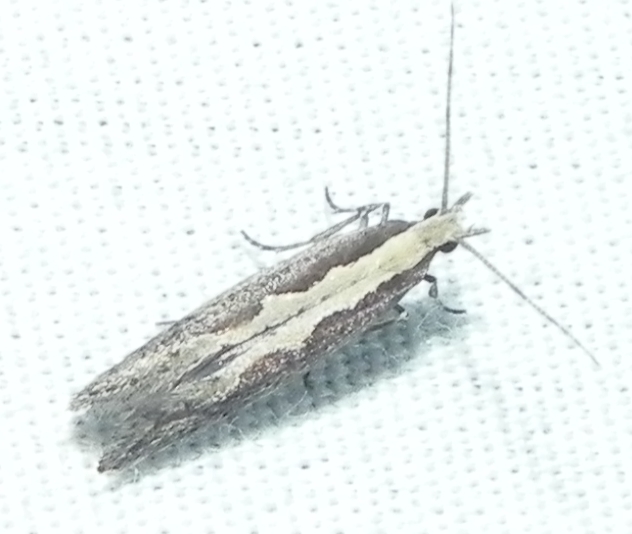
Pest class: diamondback_moth